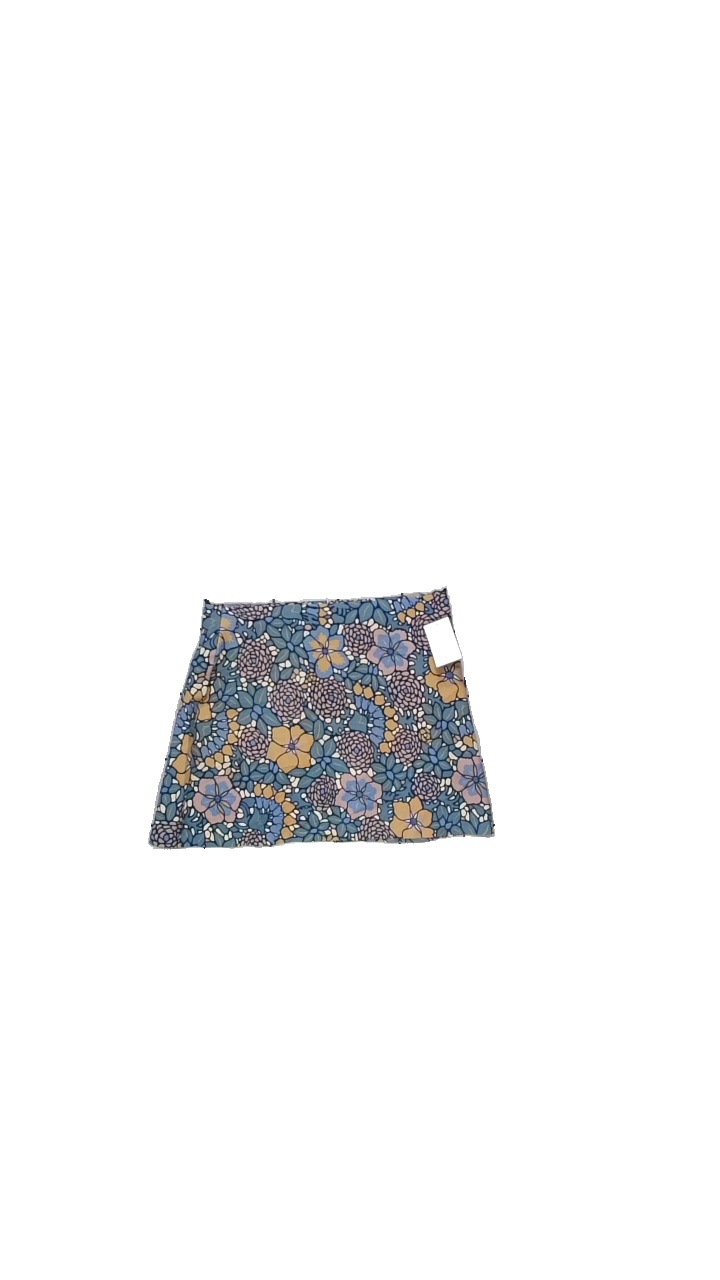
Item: Skirt (Ladies)
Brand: Missing
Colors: Multicolor, Blue, Yellow
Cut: Regular
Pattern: Dots
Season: All
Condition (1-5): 4
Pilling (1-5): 4
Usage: Reuse
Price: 50-100